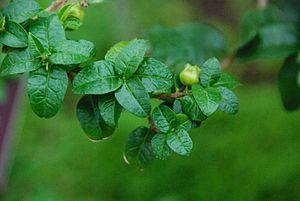
Rhaphithamnus venustus, connu localement sous le nom Juan Bueno, est une espèce de plante de la famille des Verbenaceae de l'archipel Juan Fernandez.